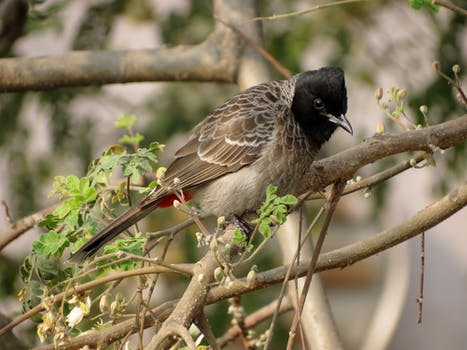
Label: No Watermark